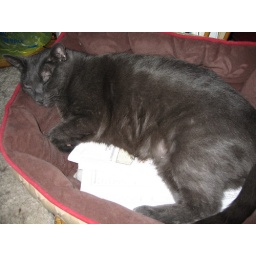
Chloe in the cat bed